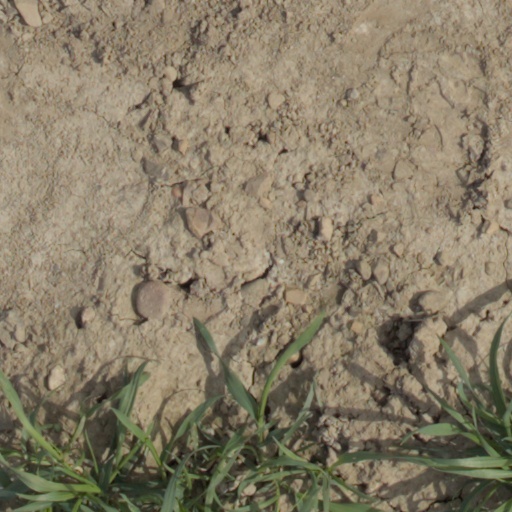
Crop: wheat